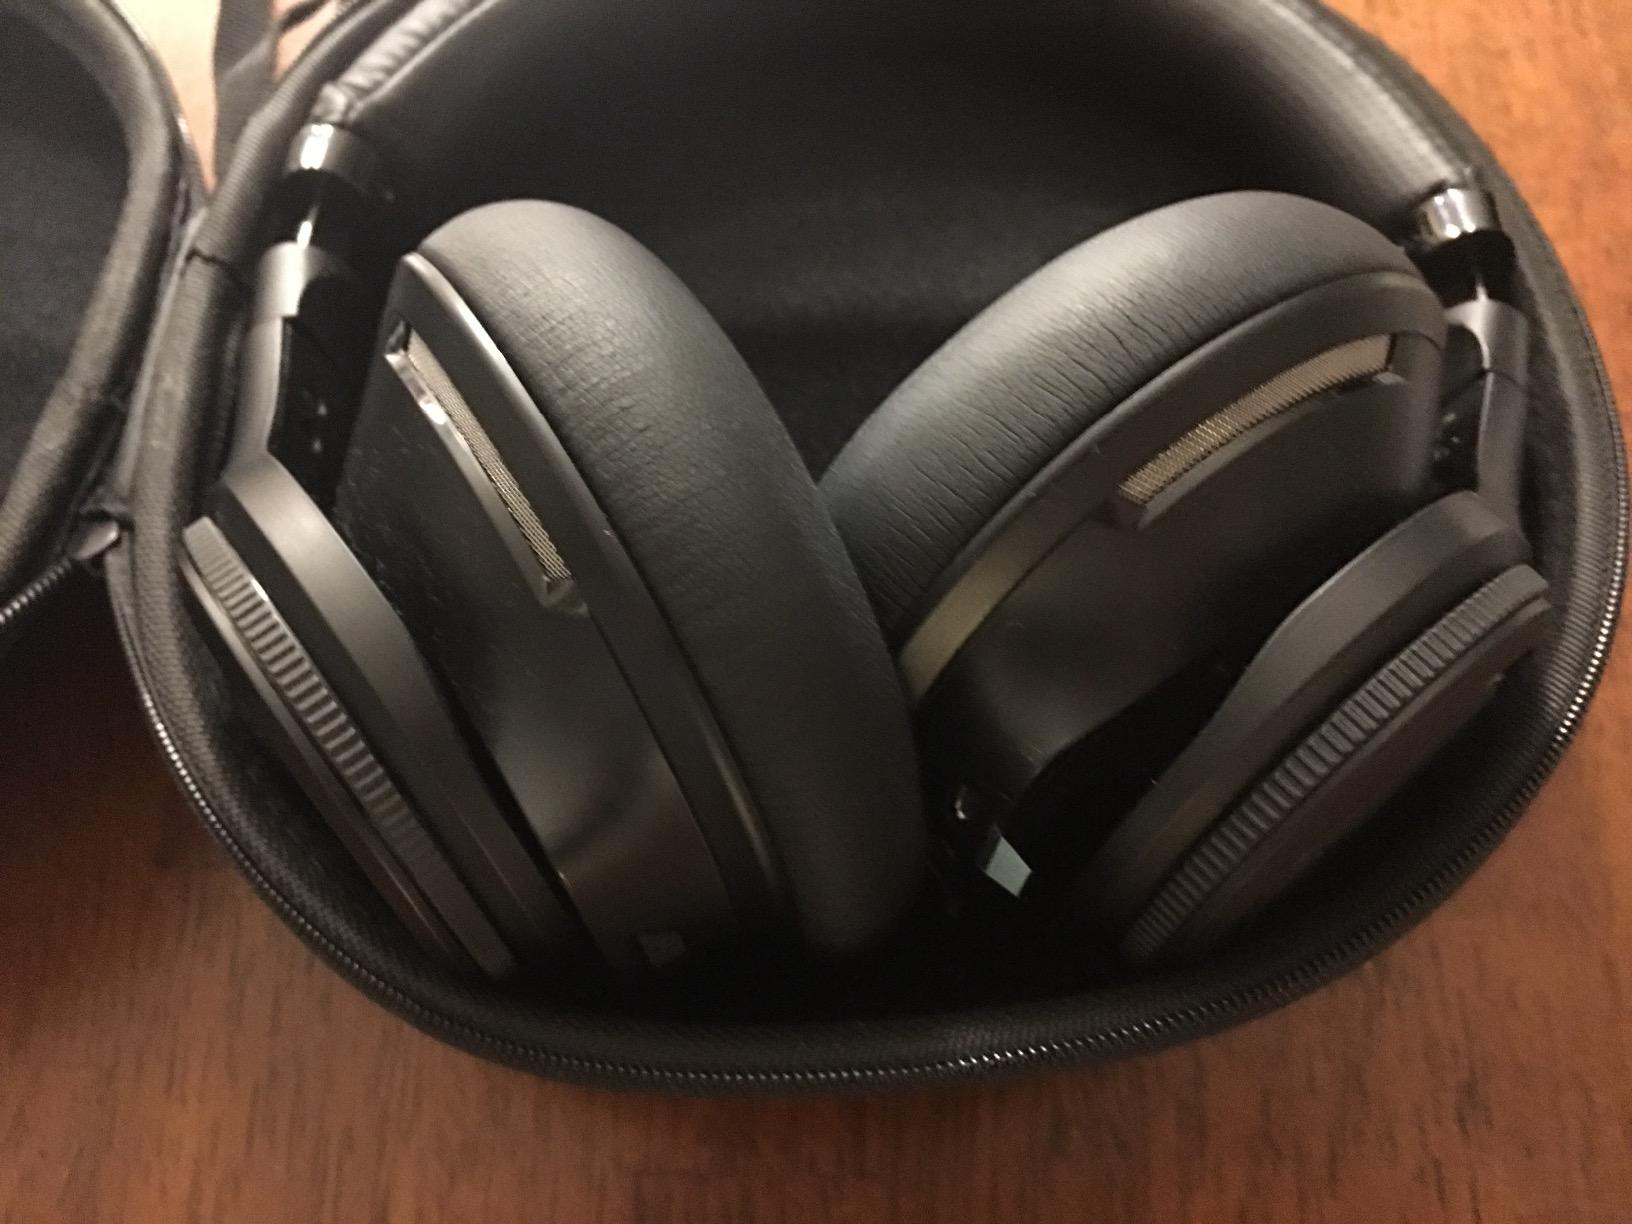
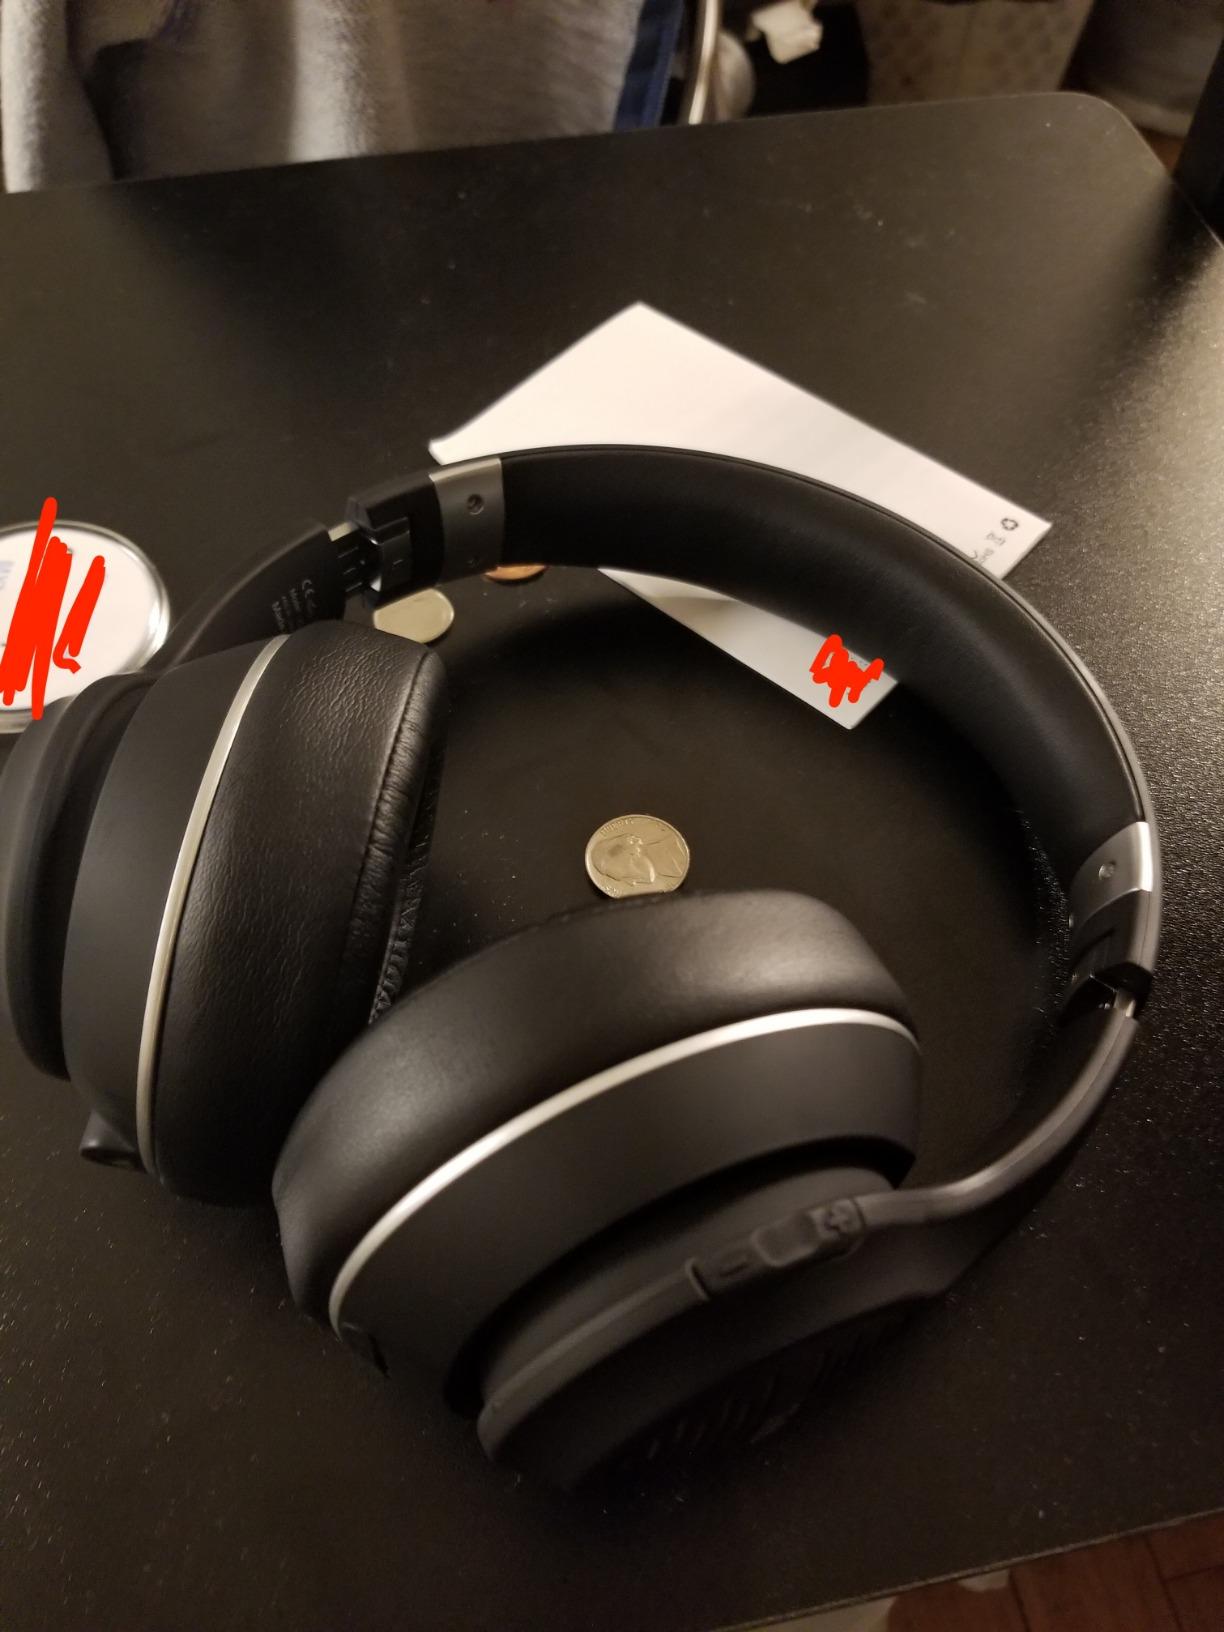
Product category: headphones
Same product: no